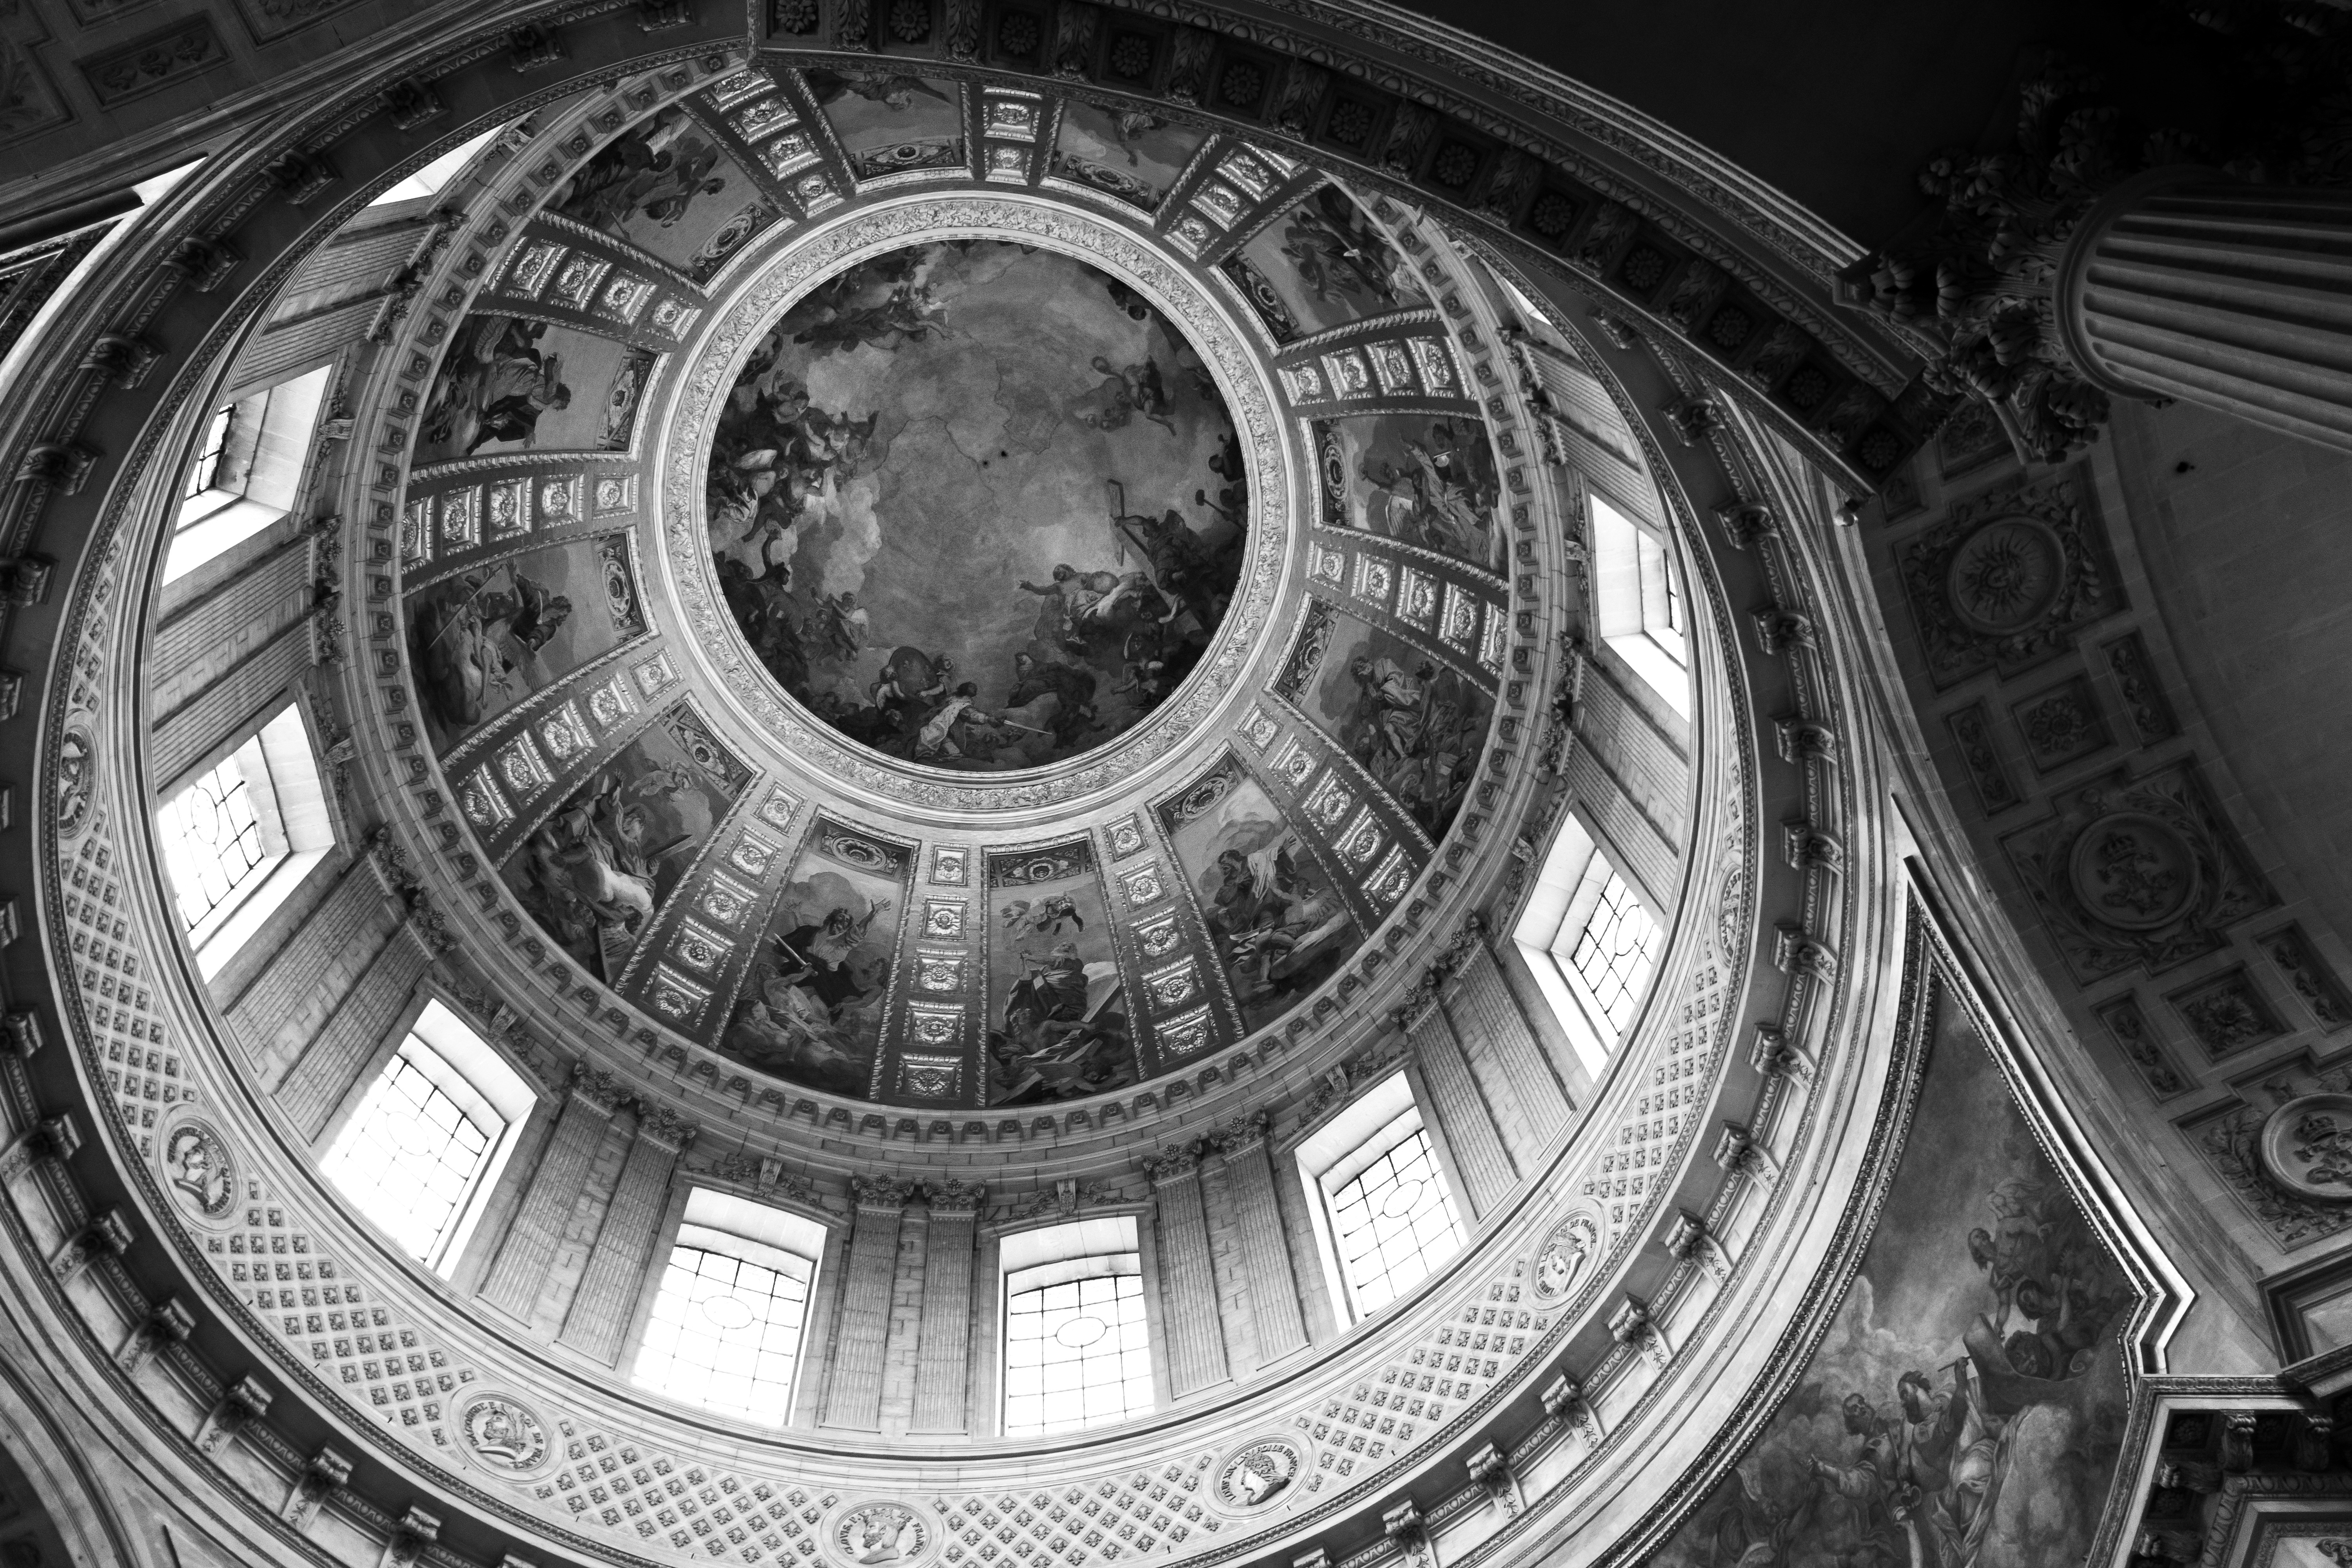
black and white, photography, monochrome, circle, al fresco, art, symmetry, history, dome, shape, aerial photography, monochrome photography